Subdivisions of Belfast

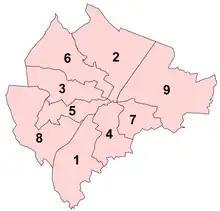
Map showing location of District Electoral Areas prior to 2014 reorganisation: 1: Balmoral; 2: Castle; 3: Court; 4: Laganbank; 5: Lower Falls; 6: Oldpark; 7: Pottinger; 8: Upper Falls; 9: Victoria. Note

The electoral wards of Belfast are subdivisions of the city, used primarily for statistics and elections. Belfast has had 51 wards since May 1973, which were revised in May 1985 and again in May 1993. Wards are the smallest administrative unit in Northern Ireland and are set by the Local Government Boundaries Commissioner and reviewed every 8–10 years.